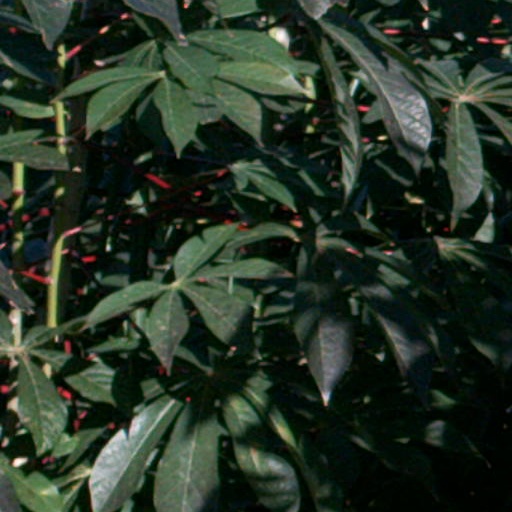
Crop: cassava